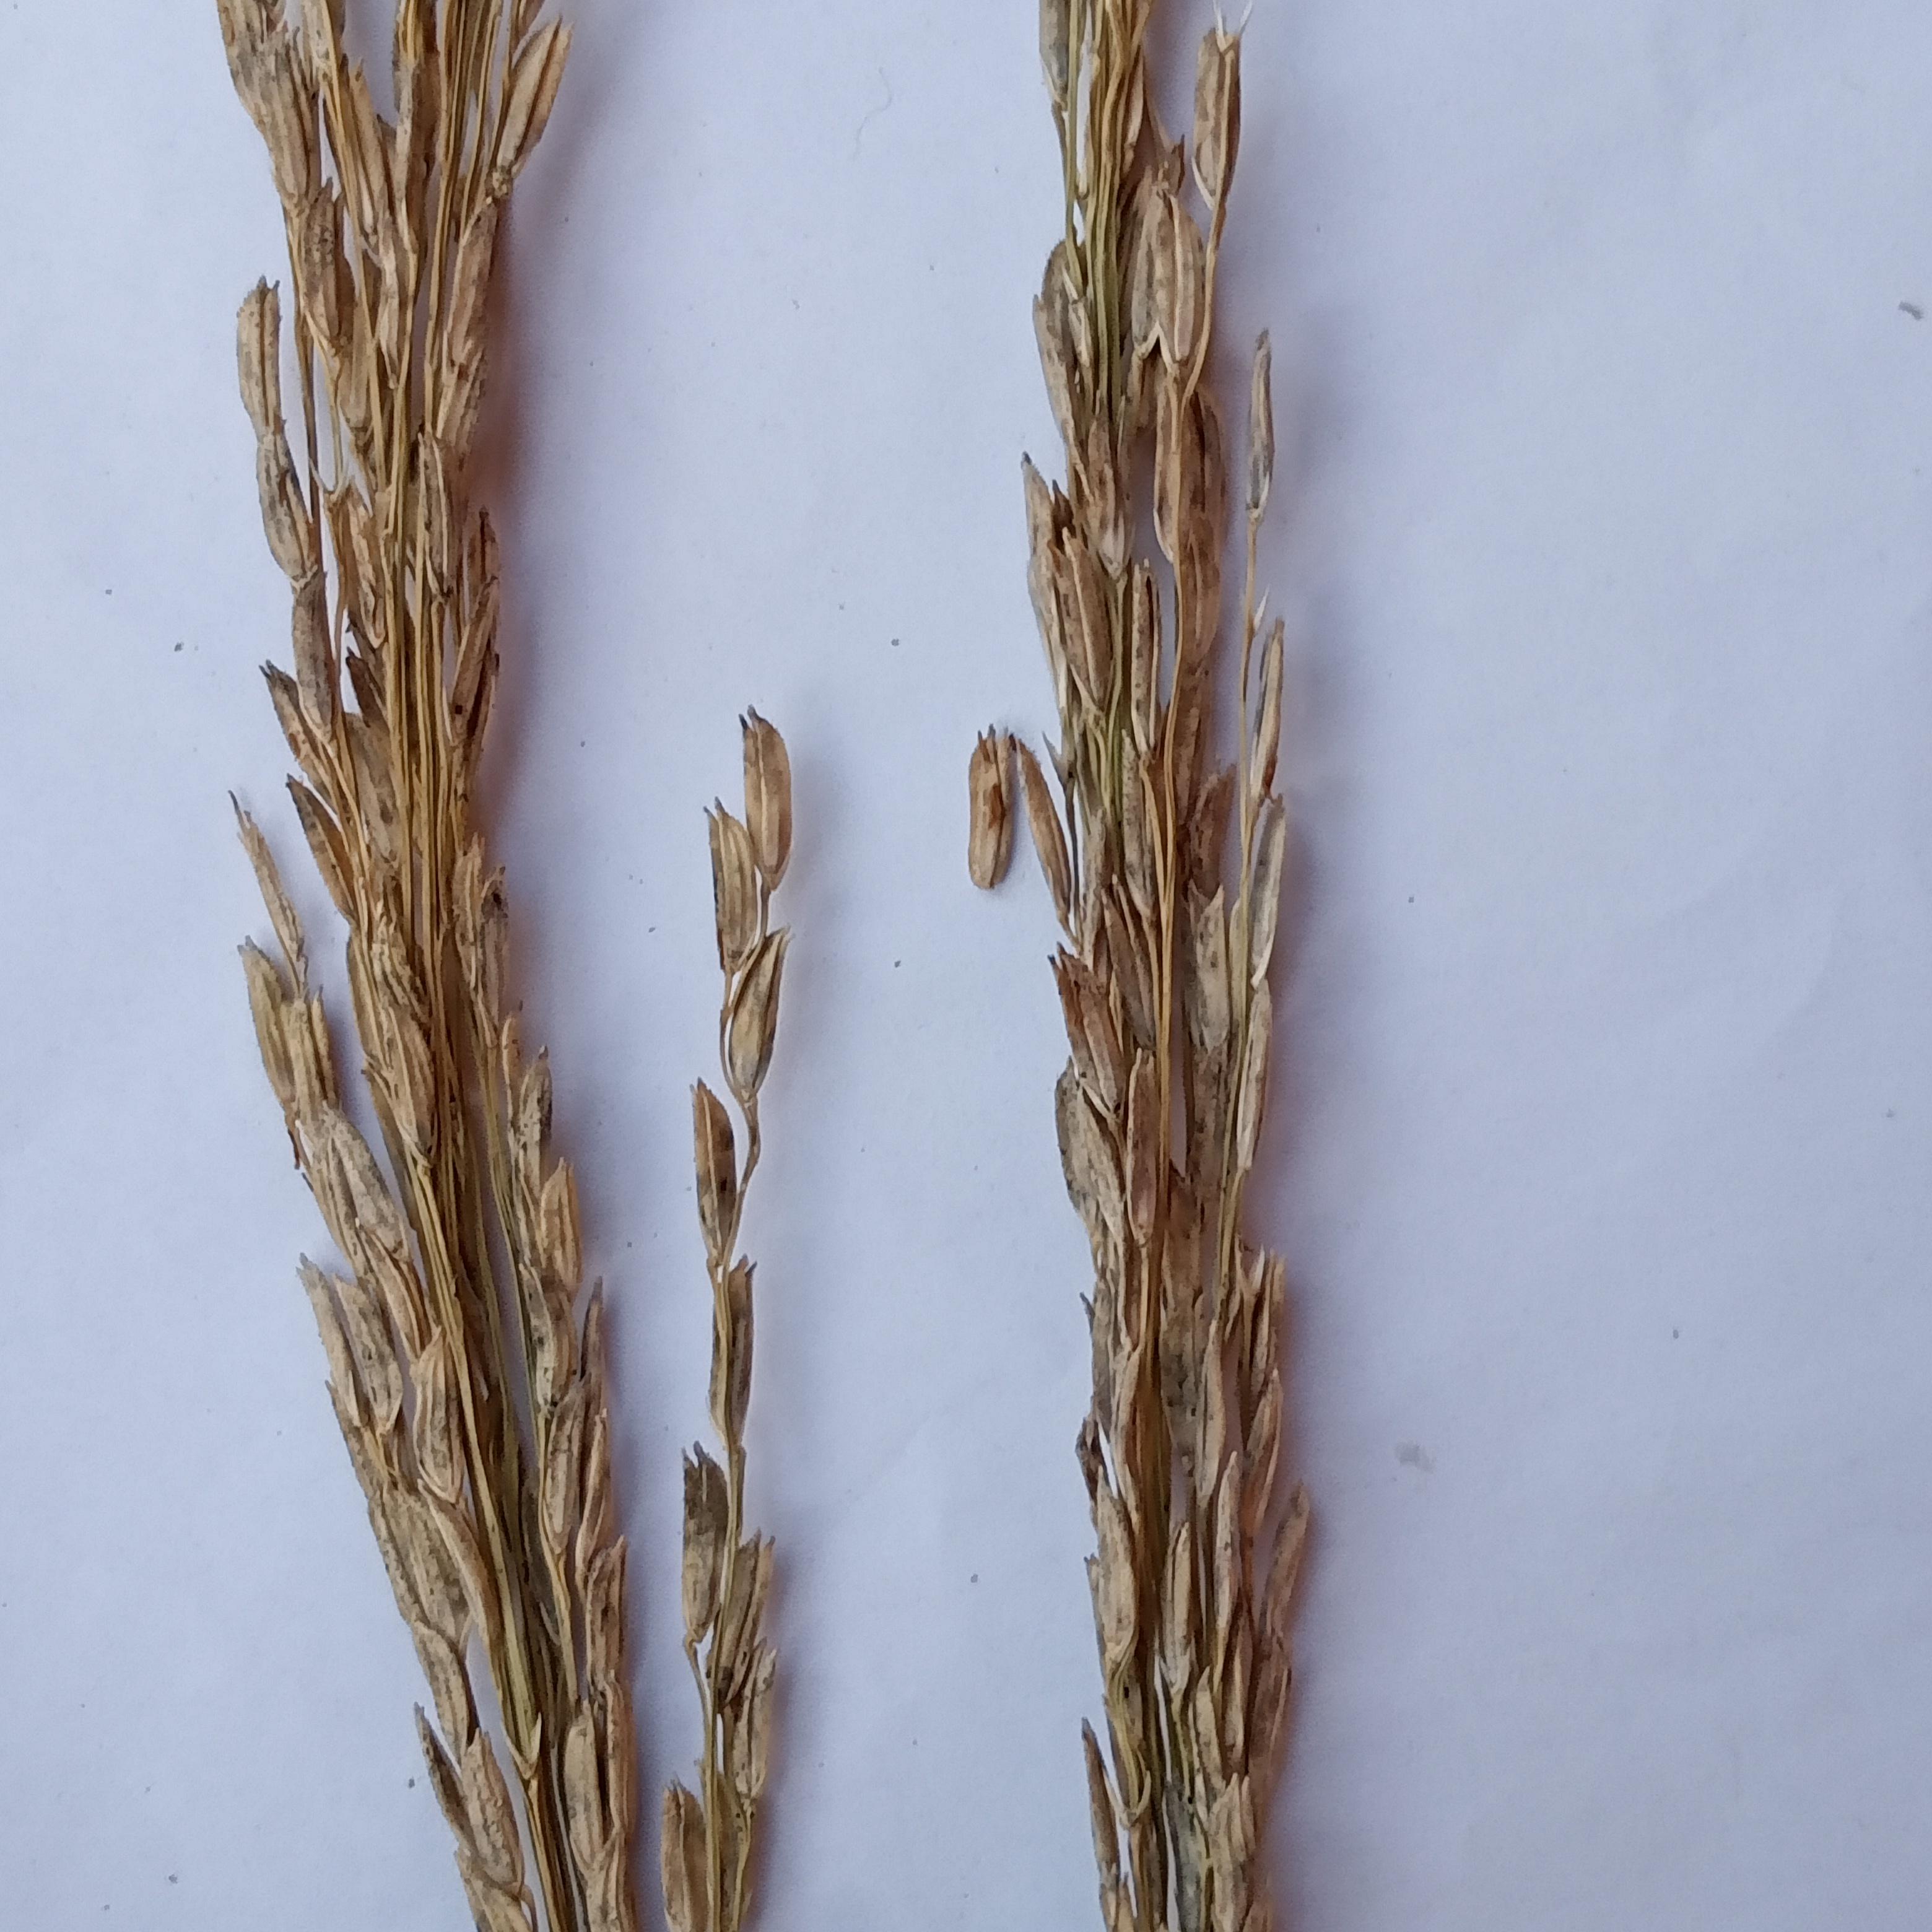
Label: Rice___Neck_Blast